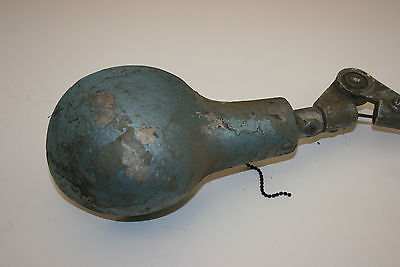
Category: lamp